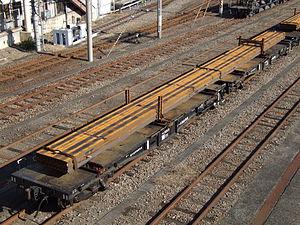
Le wagon plat est le type le plus simple de wagon de marchandises.